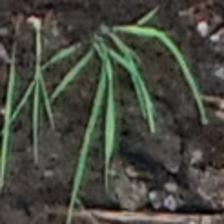
Label: clustered